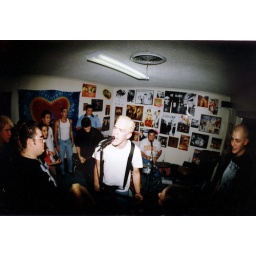
two against one @ rock house